Changes (1991 film)

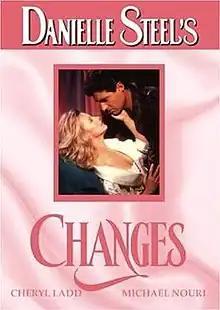
DVD cover

Changes, also known as Danielle Steel's Changes, is a 1991 American made-for-television romantic drama film directed by Charles Jarrott. The film is based upon the 1983 novel of the same name written by Danielle Steel.